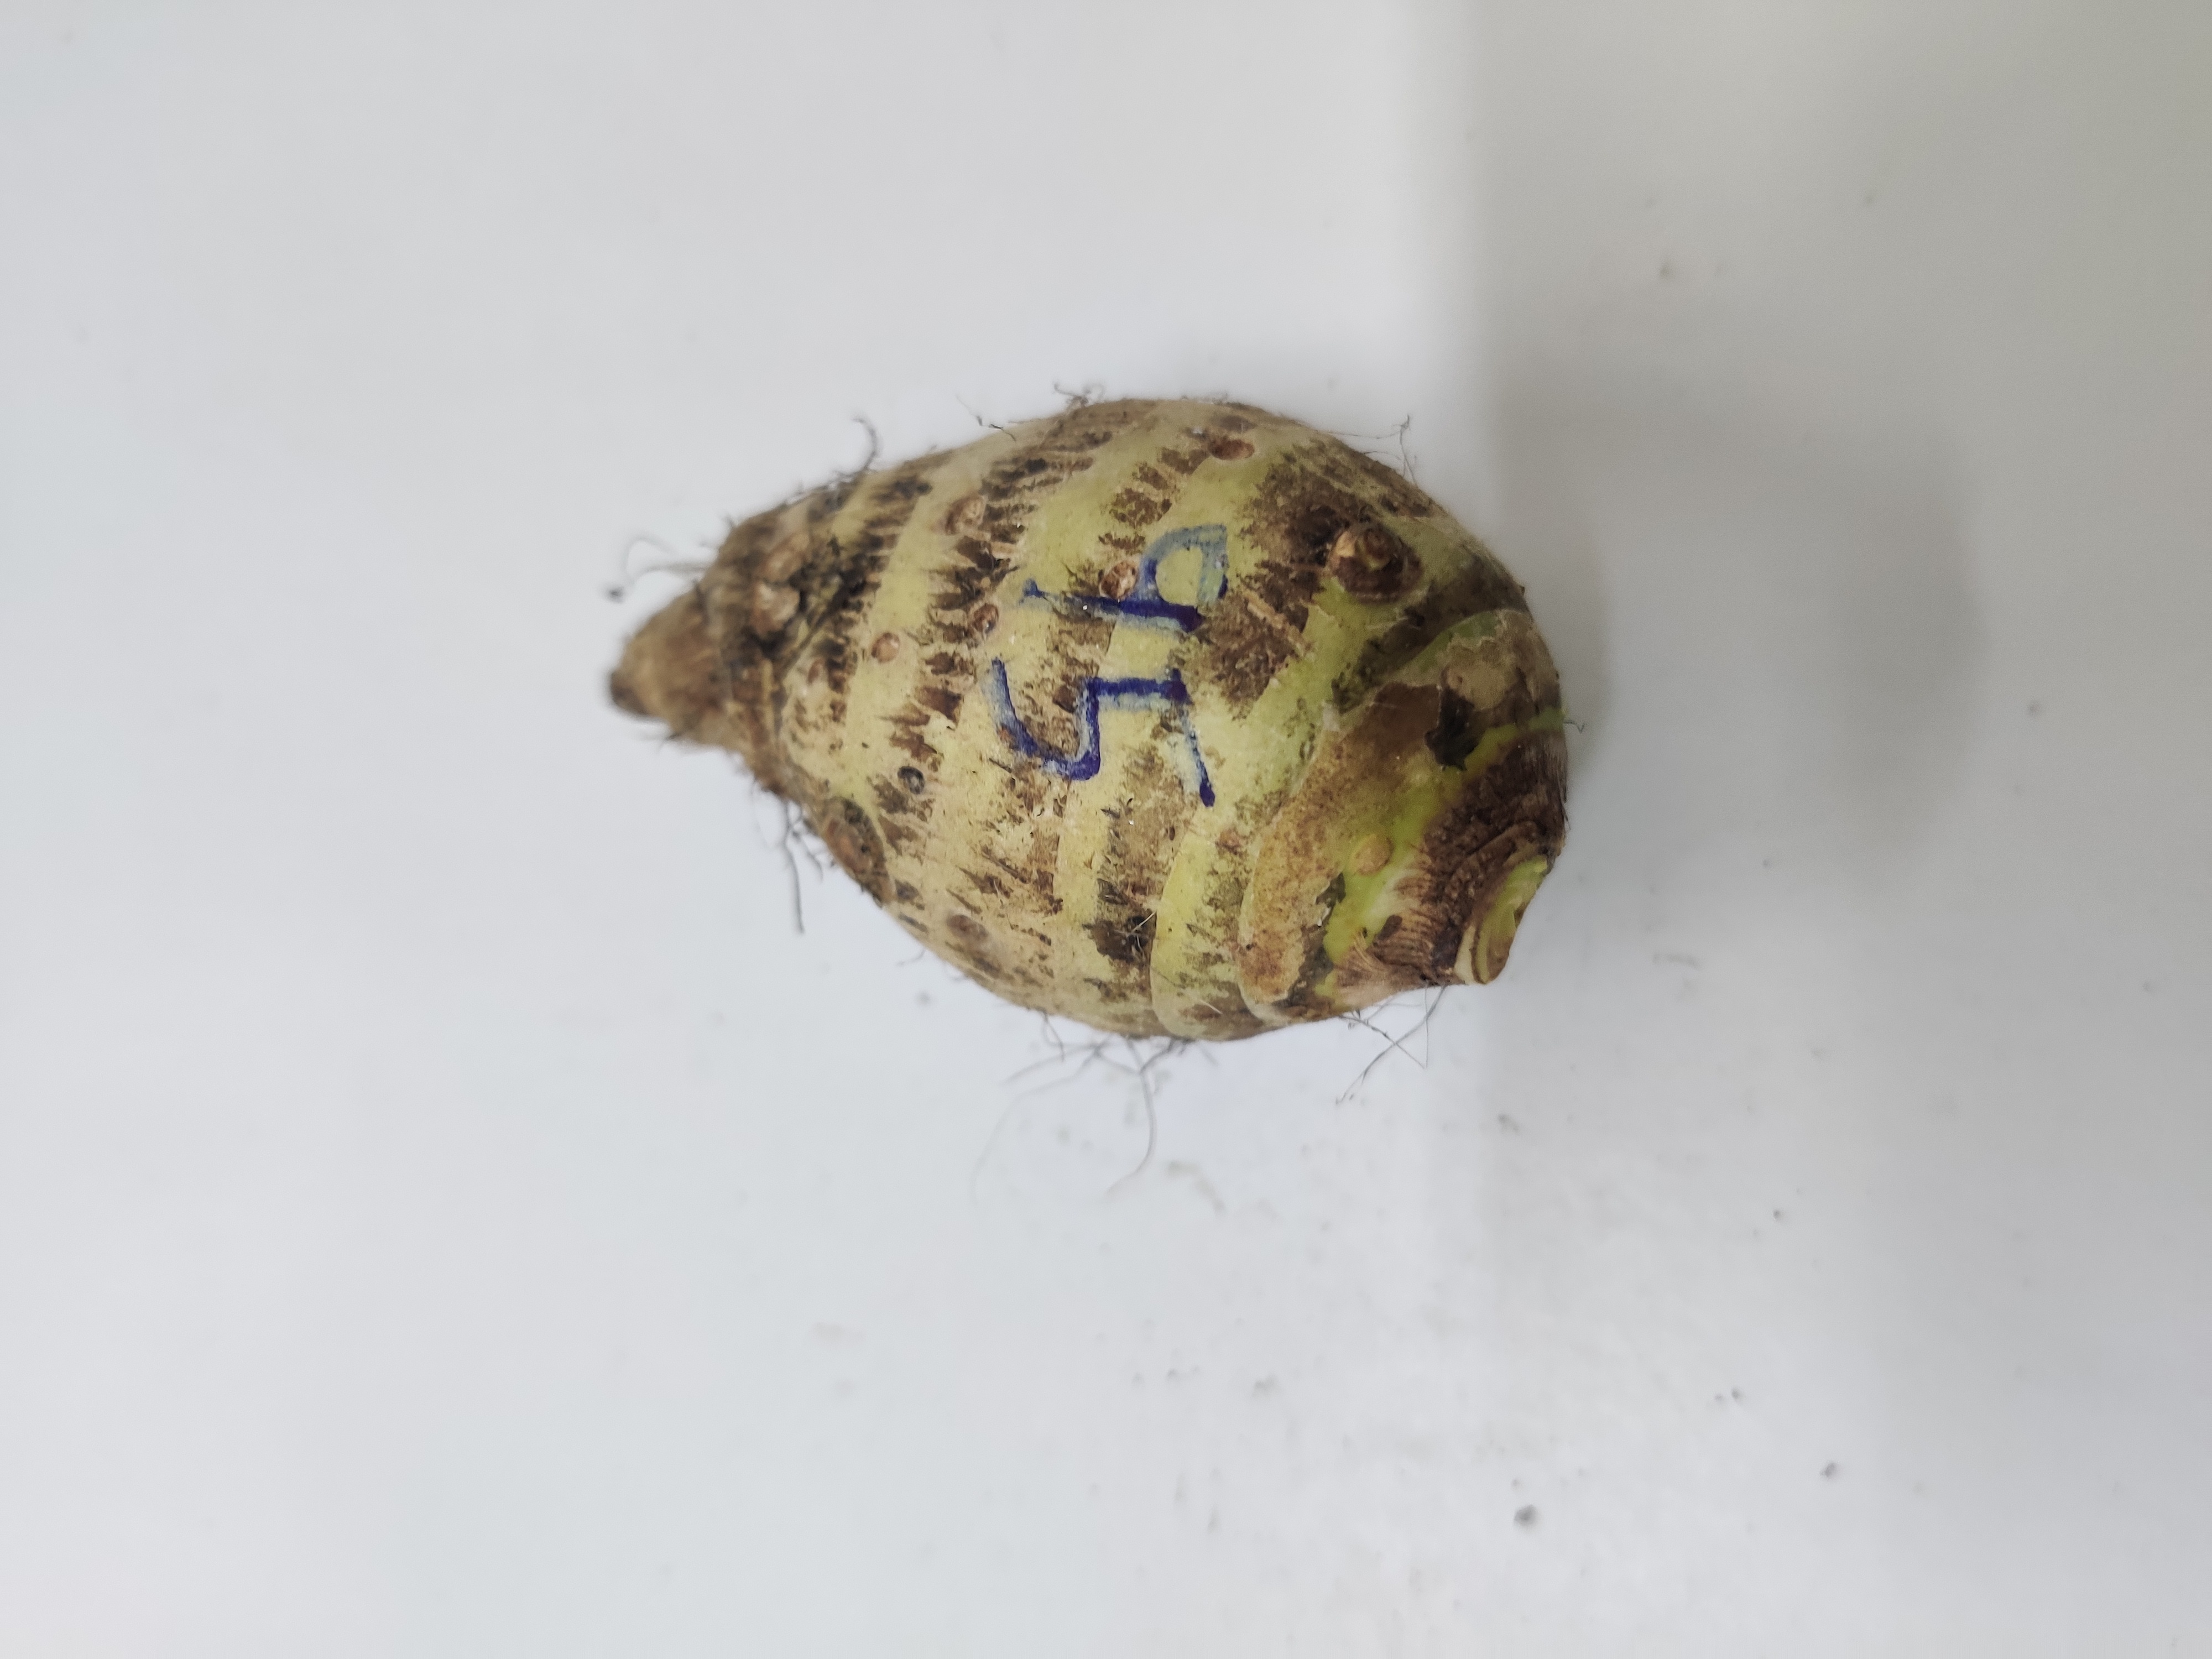
Crop: Taro root
Condition: Severely Damaged